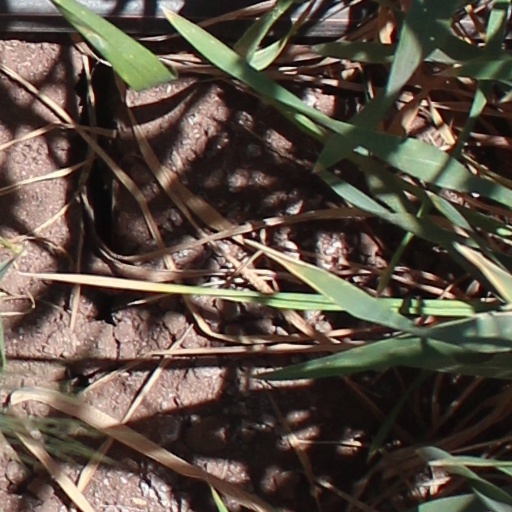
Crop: wheat